Dick Togo

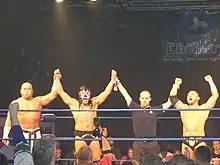
Togo, The Great Sasuke and Jinsei Shinzaki at Chikara King of Trios in April 2011.

In early 2011, Togo announced the start of his retirement tour as part of which he returned to the United States in April to take part in Chikara's 2011 King of Trios tournament, where he would team with The Great Sasuke and Jinsei Shinzaki as Team Michinoku Pro. On April 15, Team Michinoku Pro defeated Team Minnesota (1-2-3 Kid, Arik Cannon and Darin Corbin) in their first round match and followed that up by defeating Jigsaw, Manami Toyota and Mike Quackenbush in the following day's quarterfinals. On April 17, Team Michinoku Pro was eliminated from the tournament in the semifinal stage by F.I.S.T. (Chuck Taylor, Icarus and Johnny Gargano).